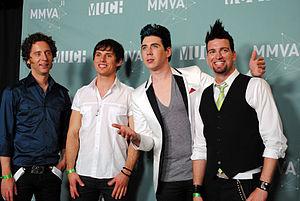
Marianas Trench est un groupe de pop rock canadien originaire de Vancouver, en Colombie-Britannique. Le groupe est composé de quatre membres : Josh Ramsay, Matt Webb, Mike Ayley et Ian Casselman.